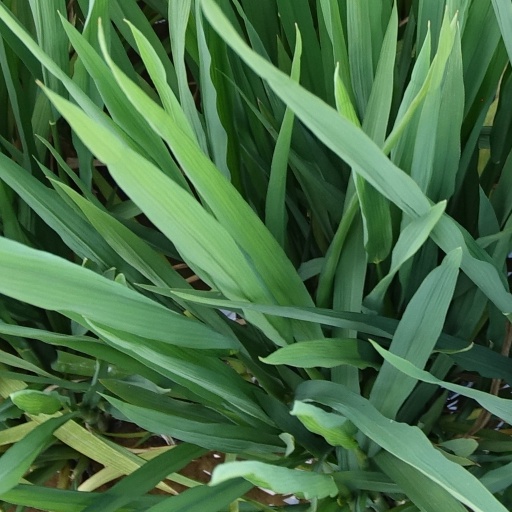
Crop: rice